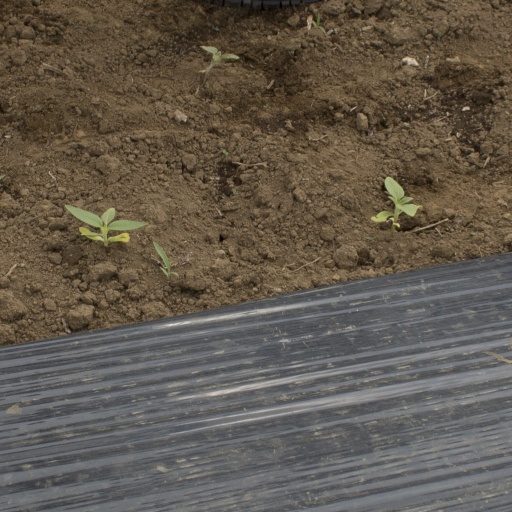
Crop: Jerusalem artichoke